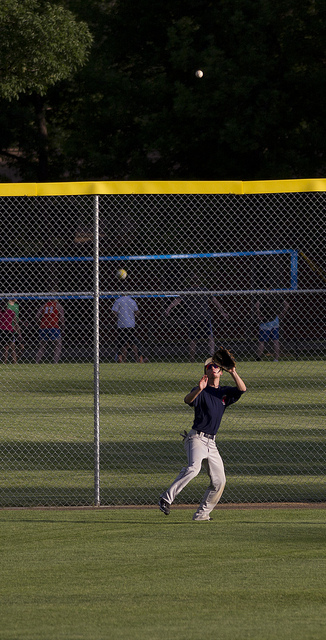
thanh niên trẻ đang đuổi theo quả bóng chày